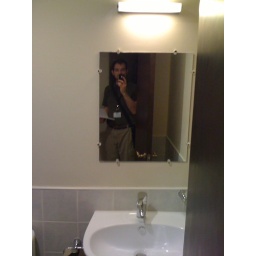
me in mirror in downstairs bathroom